Toshka Lakes

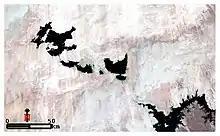
Landsat mosaic of Toshka Lakes (April 2003). False-color image, with bands 7-4-2 assigned to R-G-B.

It was estimated that in total, the Toshka Lakes cover approximately 1300 square kilometers (502 mi). The levels of the lakes are lower than in 2001, and areas of wetlands and sand dunes have formed between the former and present shorelines. A minor lake downstream of the three larger lakes has completely dried out. The levels of the lakes vary between for the one closest to Lake Nasser to for the one furthest downstream.